Stadtwurst

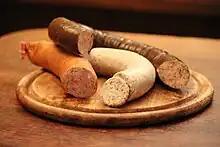
Heidecker Stadtwurst: red, white and black

Stadtwurst (town sausage) is a type of sausage consisting of pork in a casing that may be white or red.